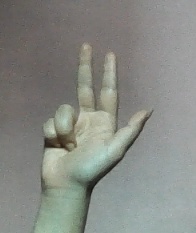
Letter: al